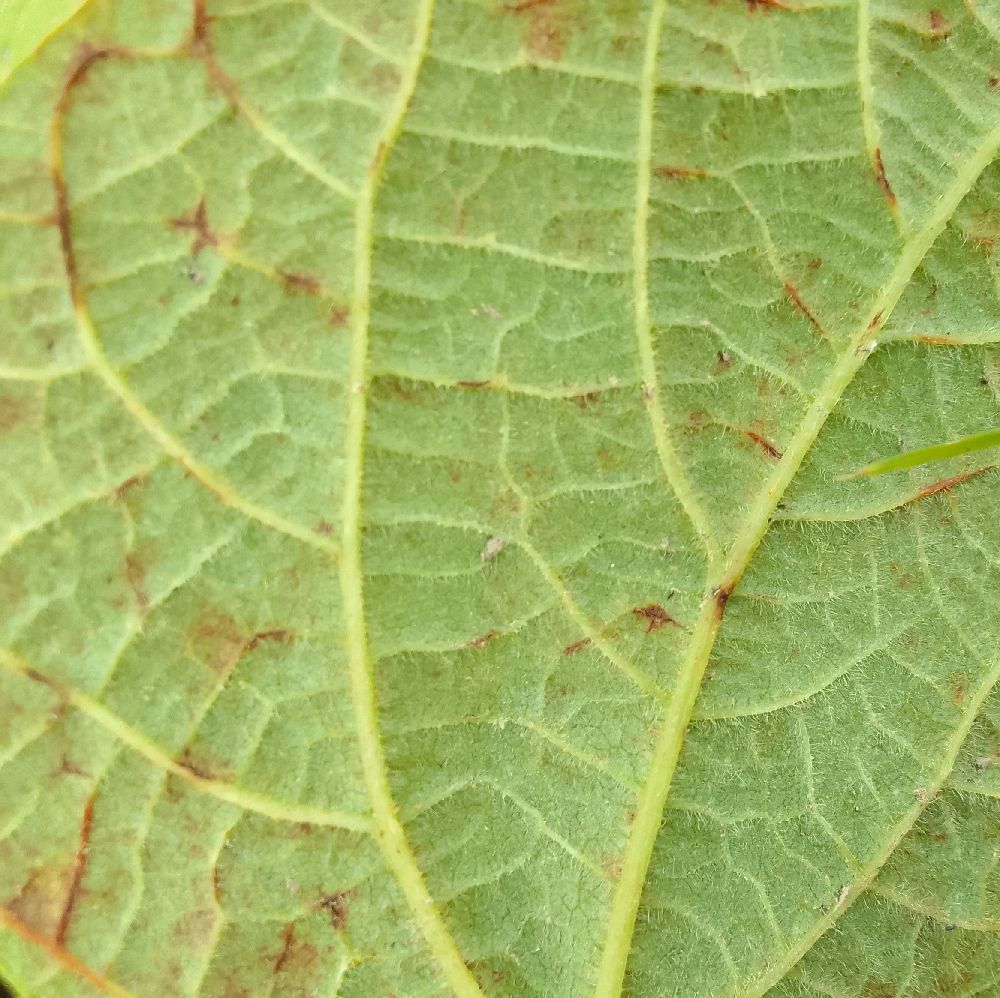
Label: anthracnose